2012 Pocono 400

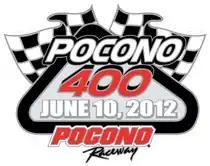
The race logo for the 2012 Pocono 400.

There were seven cautions and 21 lead changes among ten different drivers during the race. Logano's win moved him to 15th position in the drivers' championship, 125 points behind leader Matt Kenseth and 18 ahead of Kasey Kahne in 16th. In the Manufacturers' Championship, Chevrolet maintained the first position with 96 points, 13 ahead of Toyota. Ford was placed third with 71 points, 13 ahead of Dodge with 22 races remaining in the season.